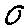
Label: 0